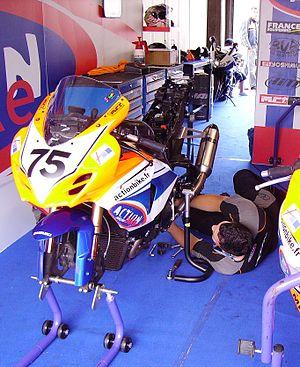
Réparation de la moto de Superbike Suzuki GSX-R 1000 n°